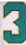
Number: 3